Amos Beebe Eaton

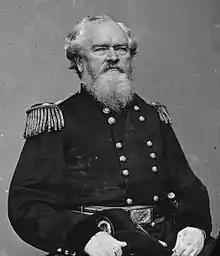
General Amos B. Eaton

Amos Beebe Eaton (May 12, 1806 – February 21, 1877) was a career officer in the United States Army, serving as a general for the Union during the American Civil War.